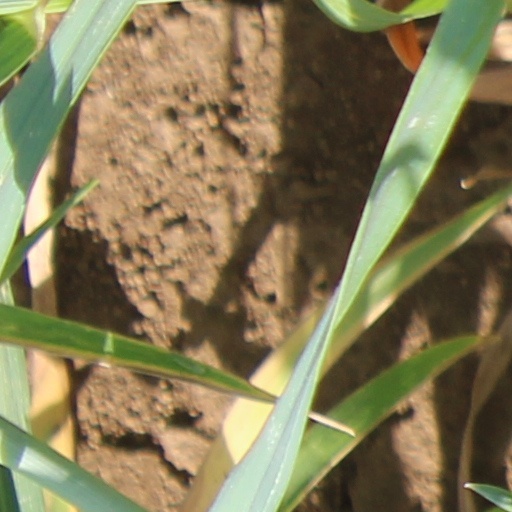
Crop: wheat